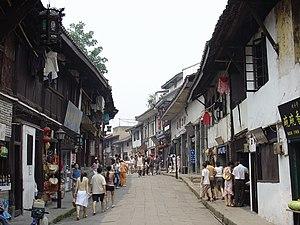
Ci Qi Kou dans la banlieue de Chongqing. 中文: 重慶市沙坪壩區磁器口的街道，由zeuce摄于2004年7月18日。